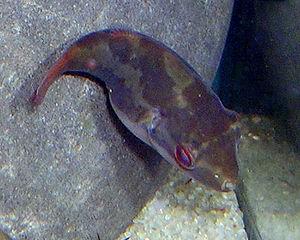
Les Tetraodontinae sont une sous-famille de poissons téléostéens de l'ordre des tétraodontiformes.
Carinotetraodon est un genre de petits poissons Tetraodontiformes d'eau douce.
Carinotetraodon irrubesco est une espèce de poissons tétraodontiformes d'eau douce, originaire d'Asie.